Aag Hi Aag

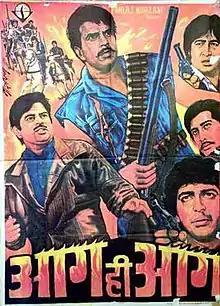
Poster

(translation: Fire Everywhere) is a 1987 Indian action film directed by Shibu Mitra. It stars Dharmendra, Moushumi Chatterjee, Shatrughan Sinha, Chunky Pandey, Neelam, Richa Sharma, Shakti Kapoor, Danny Denzongpa in pivotal roles, along with Vinod Mehra, Gulshan Grover in guest appearances. The film surfaced as one of the biggest hits of the year, becoming the fourth-highest-grossing film of the year 1987. This film also launched Chunky Pandey's career.